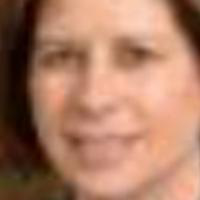
Age group: age 31-40